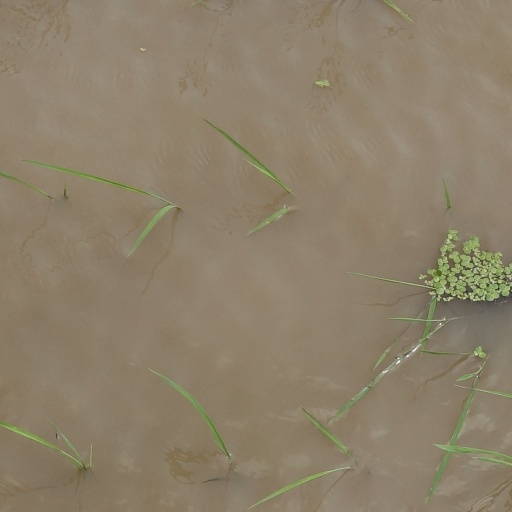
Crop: rice